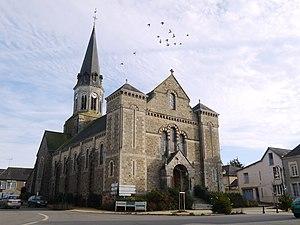
L'église Saint-Martin.
La liste des églises de la Mayenne recense de manière exhaustive les églises, cathédrale et basiliques situées dans le département français de la Mayenne.
La Selle-Craonnaise est une commune française, située dans le département de la Mayenne en région Pays de la Loire, peuplée de 941 habitants.
L'église Saint-Martin est une église catholique située à La Selle-Craonnaise, dans le département français de la Mayenne.